Polyvalente A.-J.-Savoie

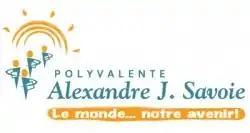

Polyvalente A.-J.-Savoie is a Francophone high school in Saint-Quentin, New Brunswick, Canada.